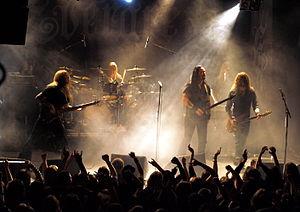
Le Metaltown Festival est un festival de heavy metal qui se déroue sur deux jours, à Göteborg en Suède. Depuis 2004, il se tenait à Frihamnen. L'édition 2011 s'est déroulée les 17 et 18 juin 2011 à Göteborg Galopp près de l'Aéroport de Göteborg-Landvetter.